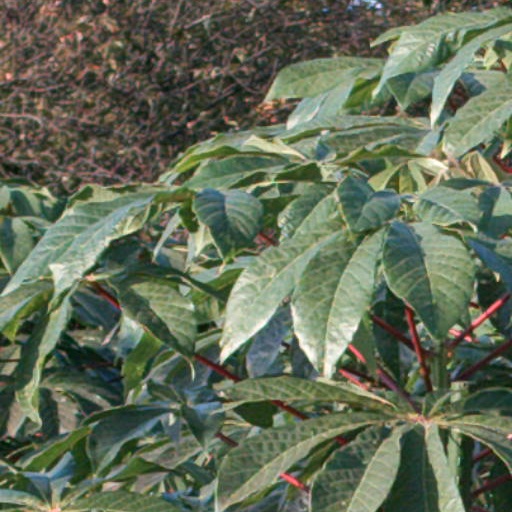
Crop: cassava